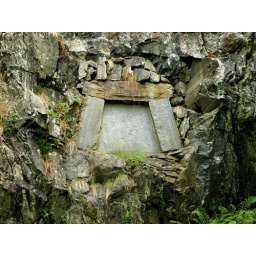
Edvard Grieg and his wife were buried in a mountain cliff near the house